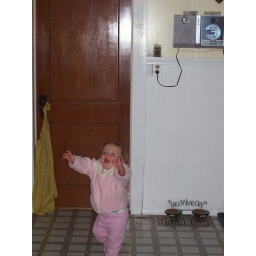
The bat is flying in circles from the ceiling...keeps the cats and kids busy for hours